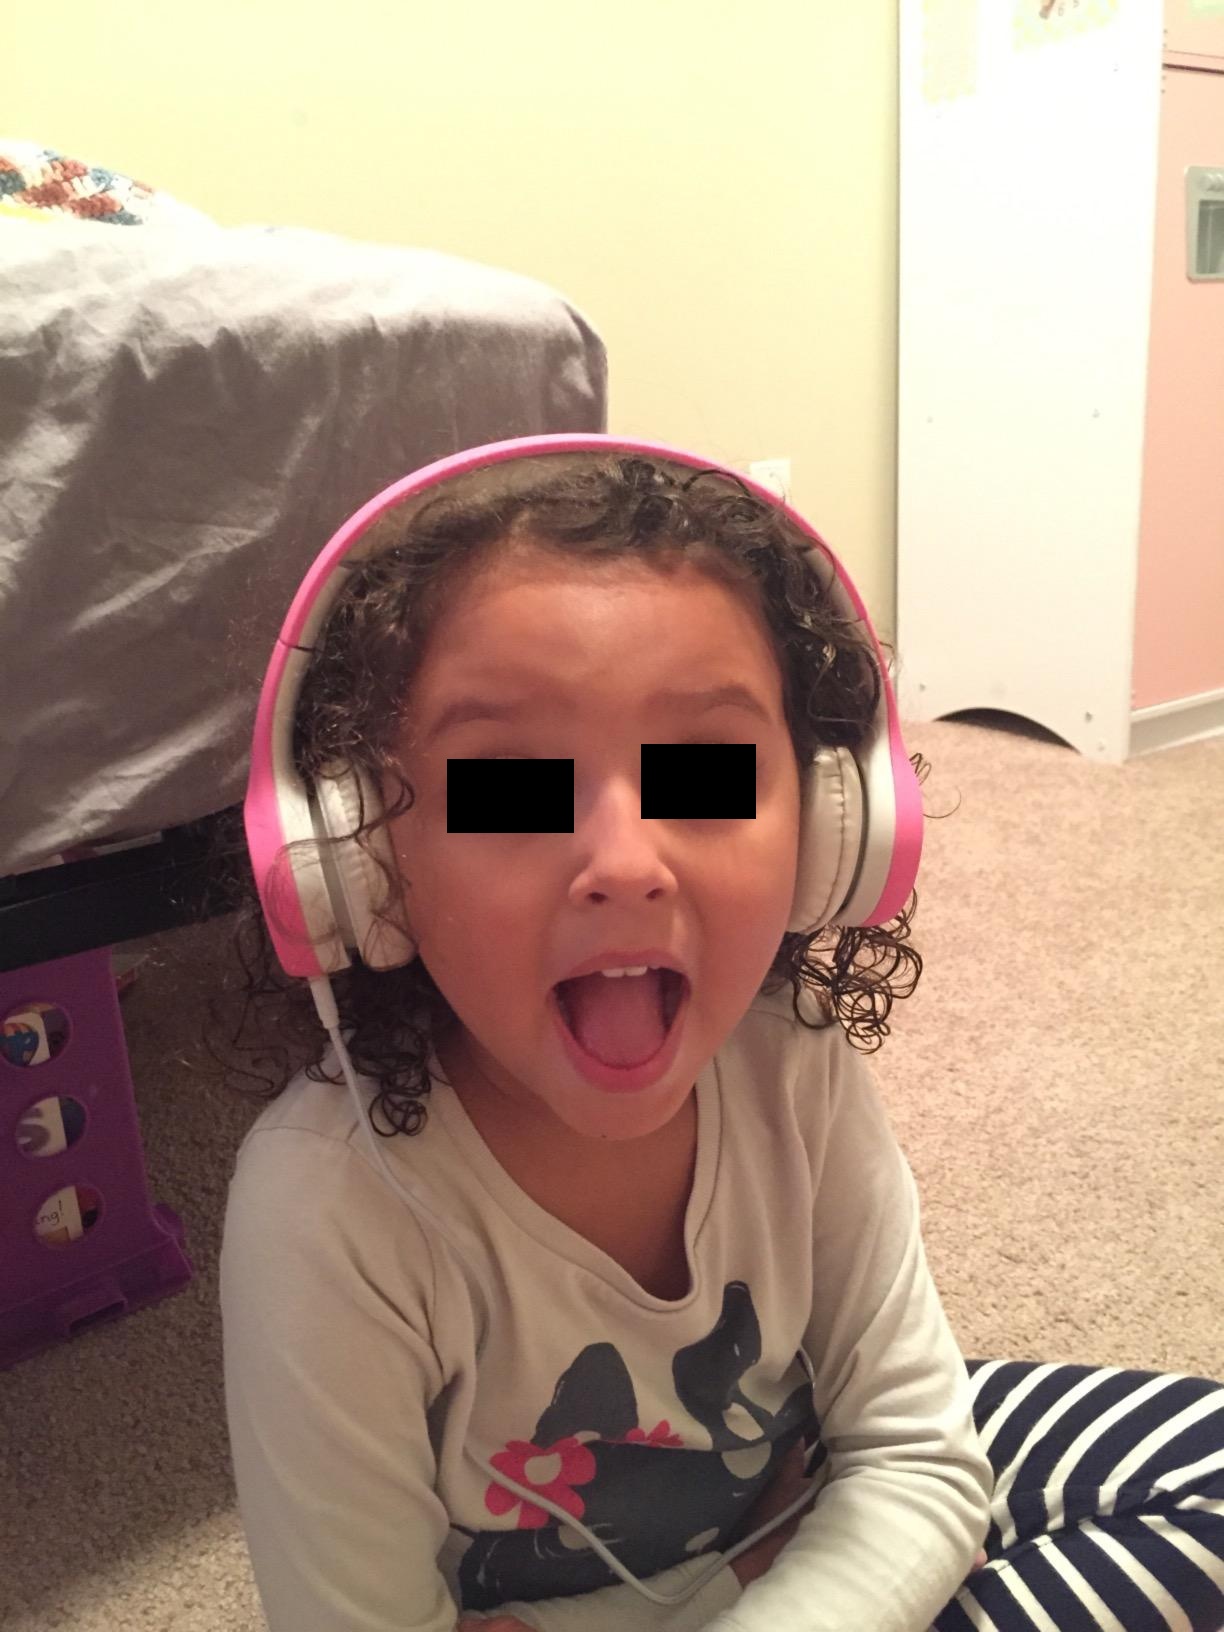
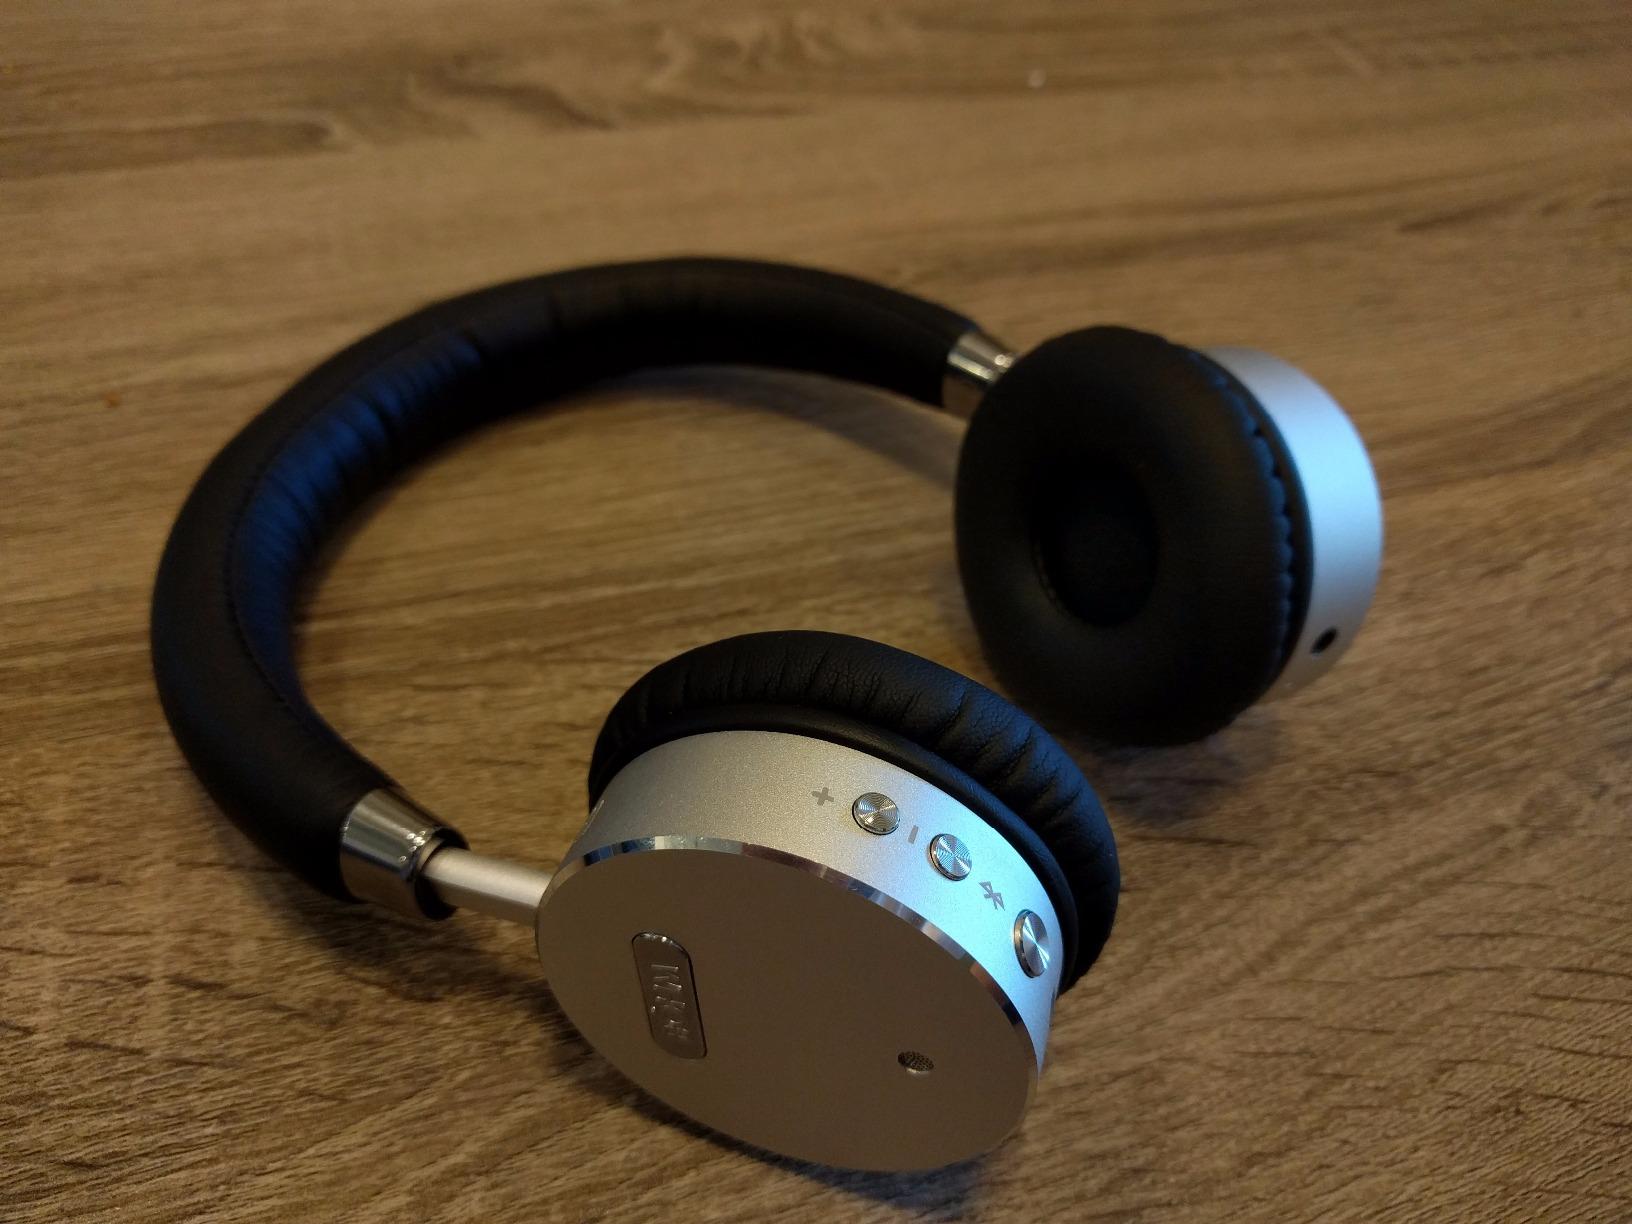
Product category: headphones
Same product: no